Apennine Colossus

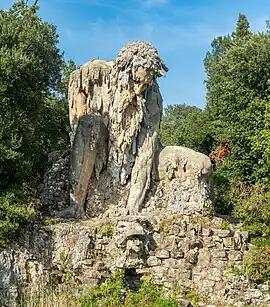
Colossus of Apennine

The Apennine Colossus is a stone statue, approximately 11 meters high, in the estate of the Villa Demidoff in Vaglia, Tuscany, Italy. Giambologna (Flemish sculptor Jean de Boulogne) created the colossal figure, a personification of the Apennine mountains, in the late 1580s. It was constructed on the grounds of the Villa di Pratolino, a Renaissance villa that fell into disrepair and was replaced by the Villa Demidoff in the 1800s.